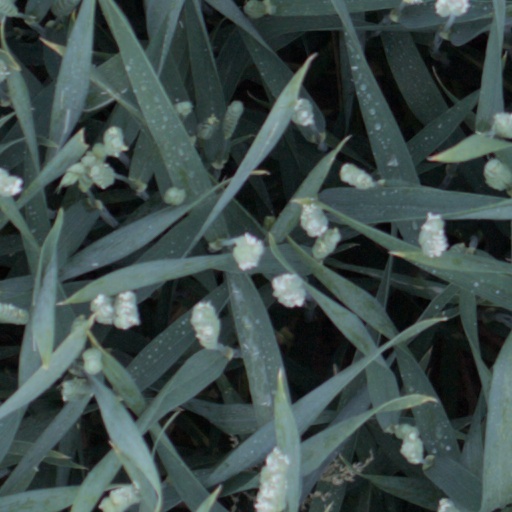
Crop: wheat